Sport in South America

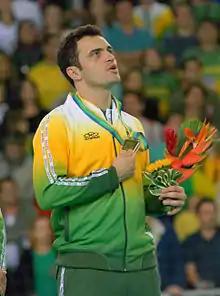
Falcão

Brazil invented some variations of football, such as beach soccer and footvolley. Futsal, having been invented in Uruguay, neighboring Brazil, is also widely practiced in the country, mainly in the state of Rio Grande do Sul, neighboring Uruguay.